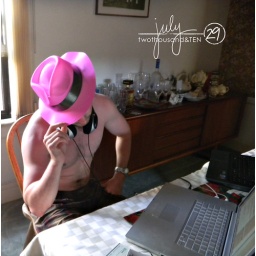
my son in his pink hat